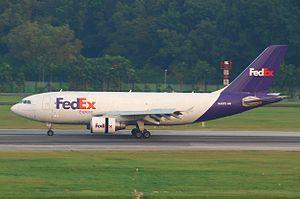
L'Airbus A310 est un modèle d'avion de ligne long courrier biréacteur à fuselage large construit par Airbus de 1982 à 1998 sur la base de l'Airbus A300. Il est similaire au Boeing 767.